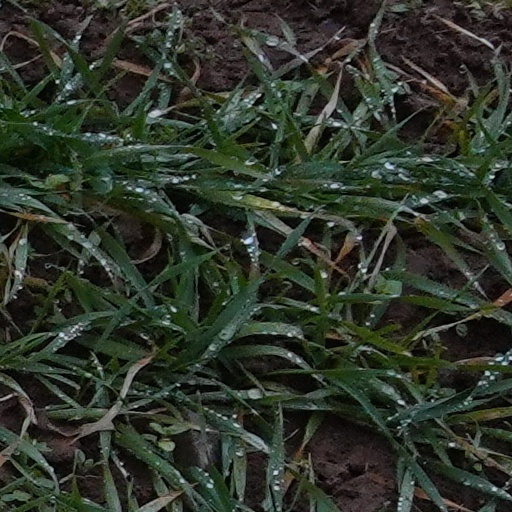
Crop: wheat